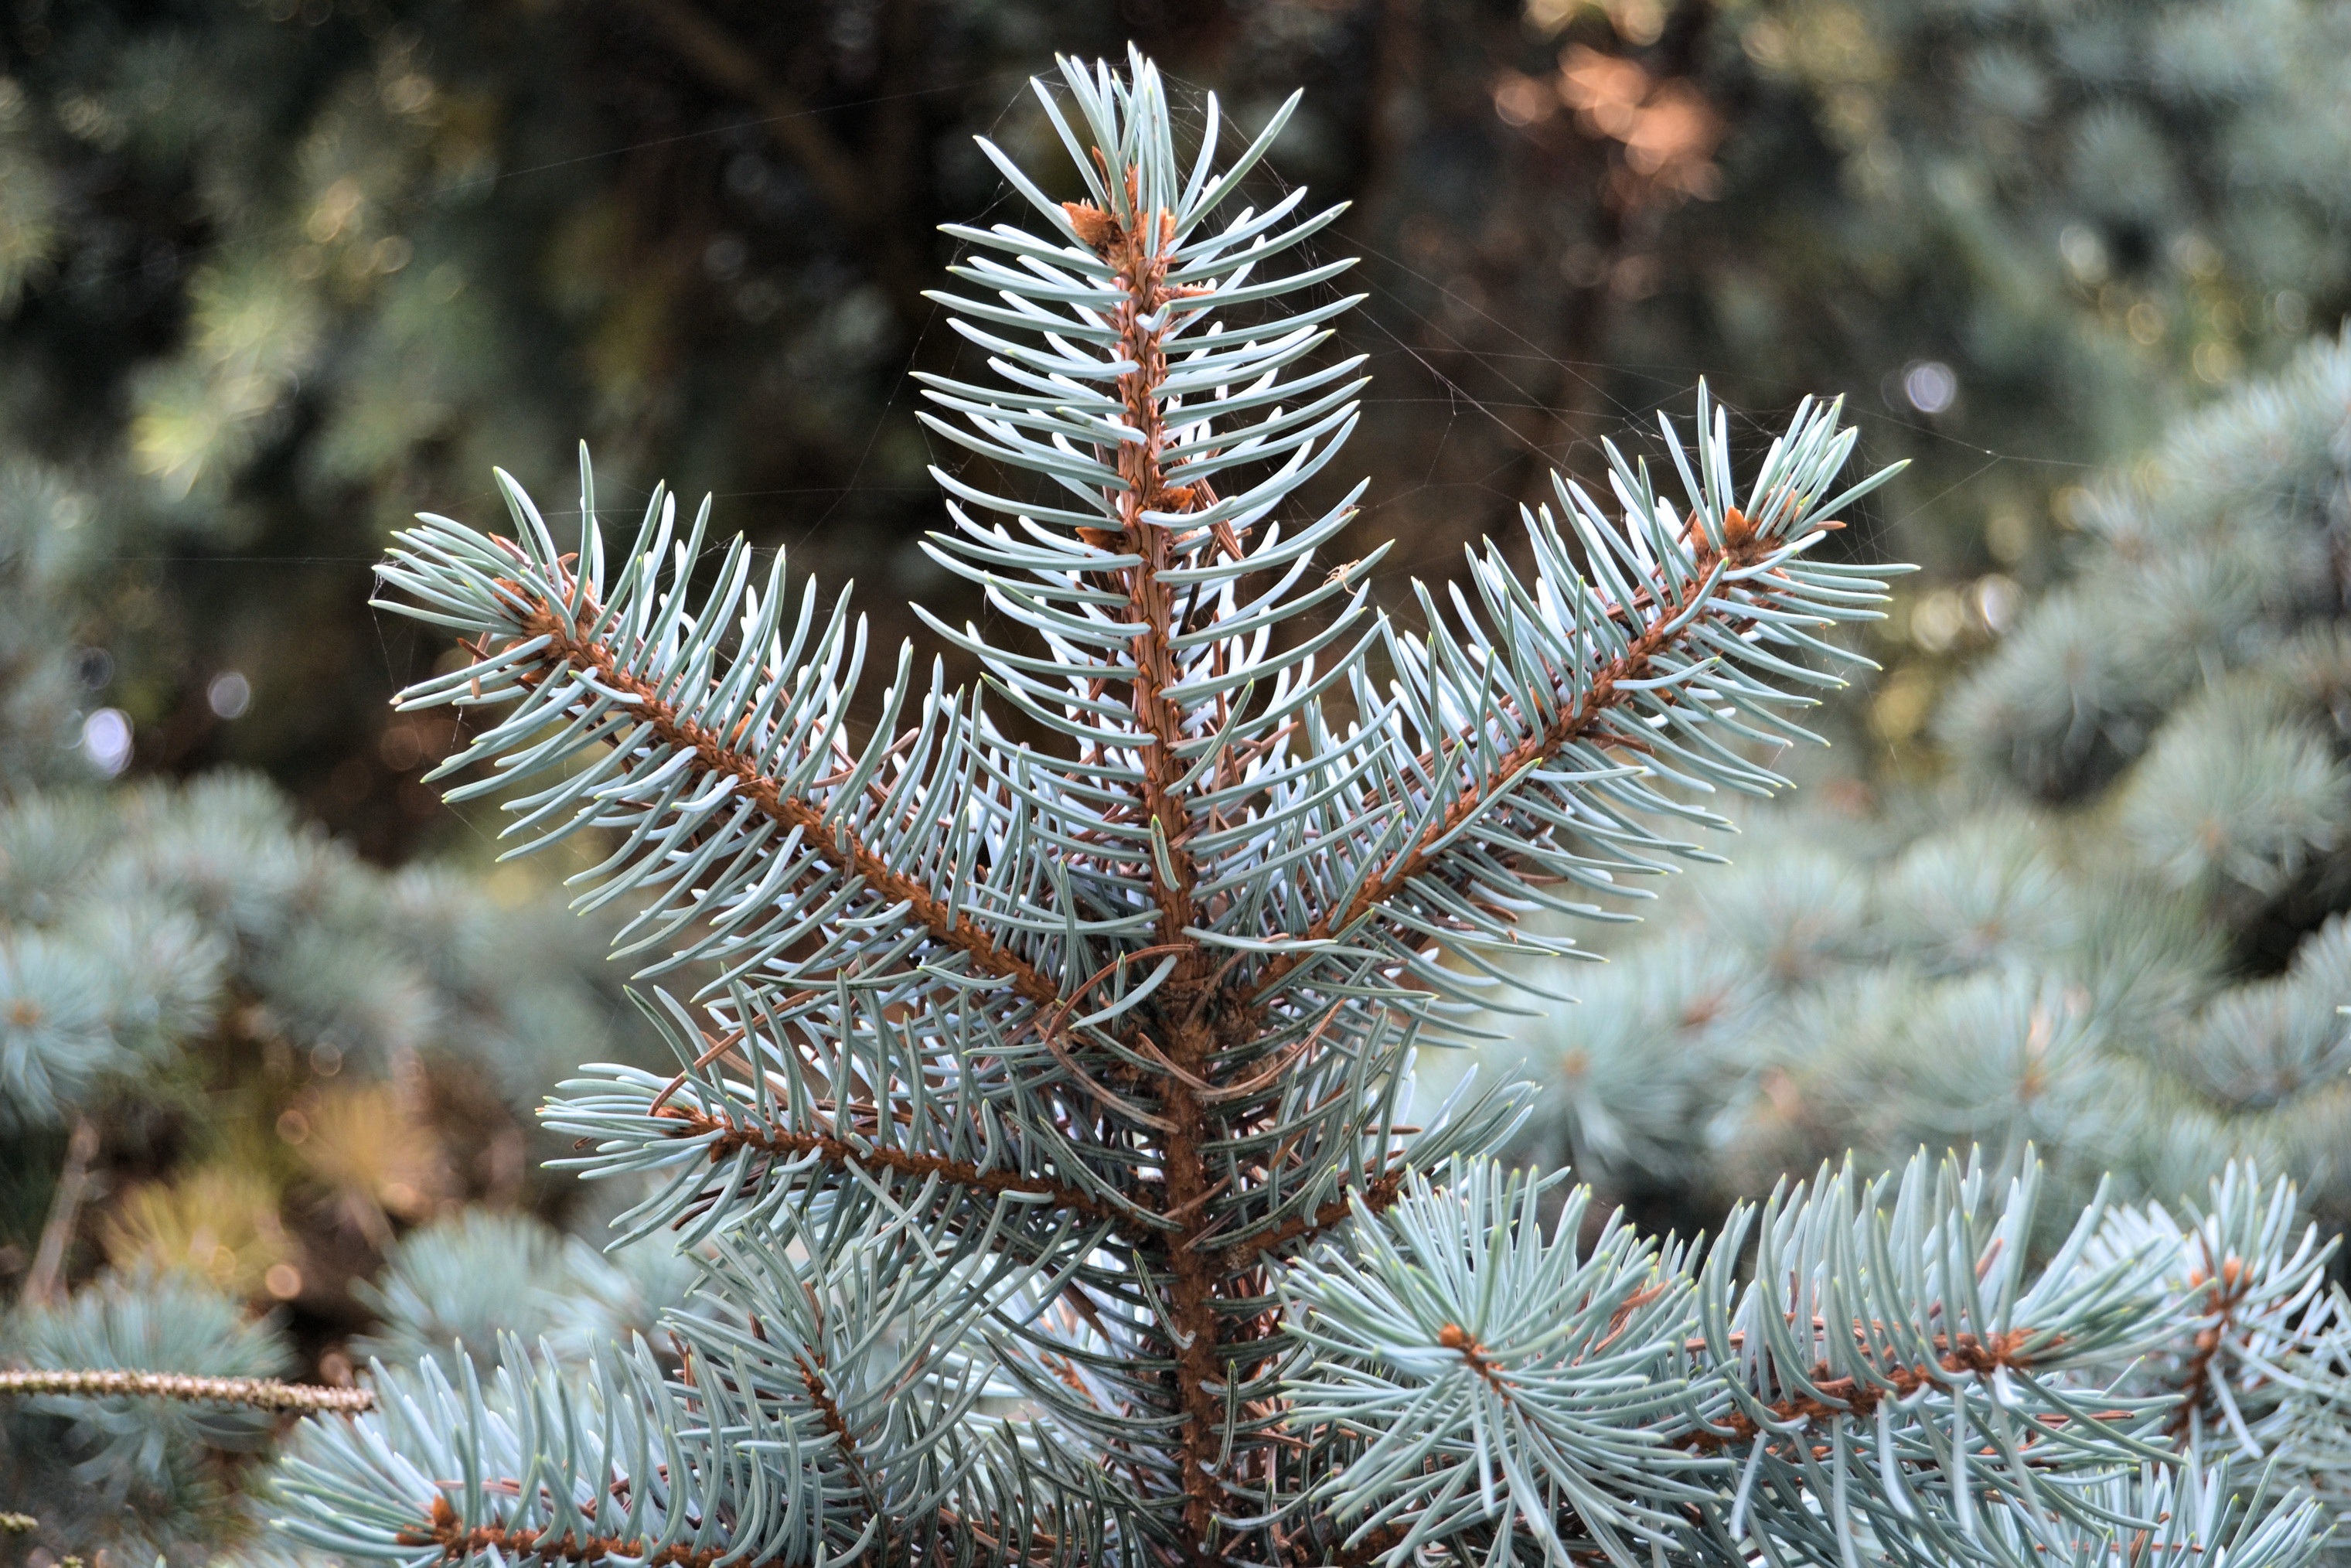
tree, nature, forest, branch, snow, winter, plant, flower, frost, green, evergreen, botany, fir, flora, christmas tree, twig, conifer, spruce, pine greenhouse, coniferous forest, pine family, woody plant, land plant, thorns spines and prickles